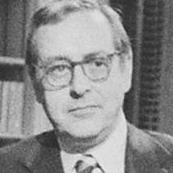
Age: 42